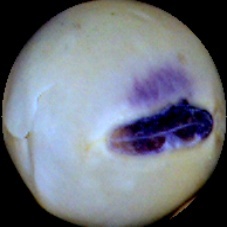
Label: Spotted